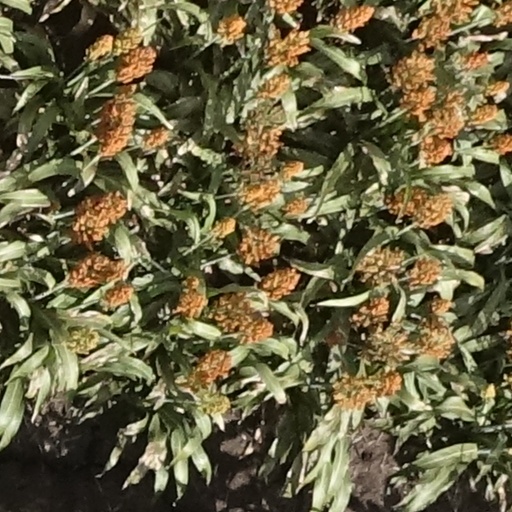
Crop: sorghum